Waiau Branch

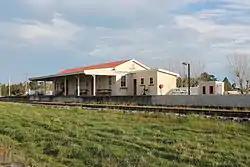
Glenmark Station in Waipara

The following stations were located on the Waiau Branch (in brackets is the distance in kilometres from Waipara):